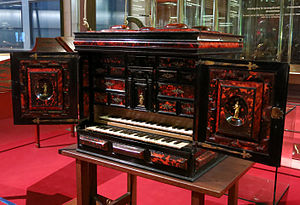
Claviorganum
Claviorganum, Lorenz Hauslaib, MDMB 821 Museu de la Música de Barcelona
Et claviorganum er et musikinstrument, som er en kombination af et cembalo og et orgel. Instrumentet består af en cembalodel og en orgeldel som kan være mere eller mindre bygget sammen. Instrumentet var mest kendt i det 16. og 17. århundrede og der er bevaret forholdsvis få instrumenter. En del cembaloer viser dog tegn på tidligere at have været bygget sammen med et orgel, eller i det mindste at have haft et anhangspedal, således at instrumentet kunne tjene som øveinstrument for en organist.